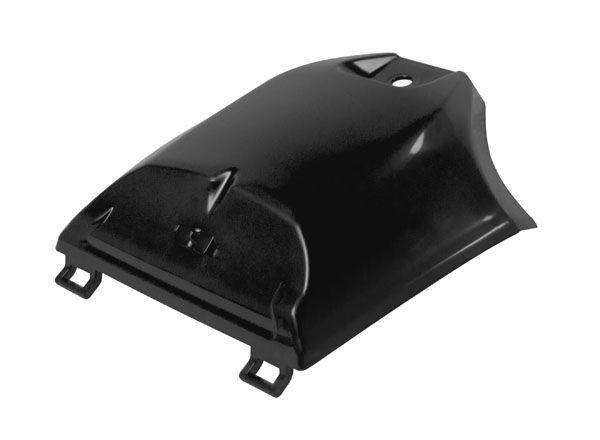
R-TECH BLACK TANK COVER YAMAHA YZ450F 18-22 YZ450FX 19-23 WR450F 19-24
Majority of our listings are for a direct replacement for your original part. Our parts are made of quality and are designed to meet or exceed the original OEM Standards. Our products are often a cost effective alternative to genuine OEM Parts. Please note: the models of bike we state in our listings are for general guidance only. Please make sure this item will fit your bike before purchasing. Also, we cannot guarantee fitment to any non-UK models.
Brand: AW Motorcycle Parts
Category: Vehicles & Parts > Vehicle Parts & Accessories > Motor Vehicle Parts > Motor Vehicle Fuel Systems > Fuel Tanks